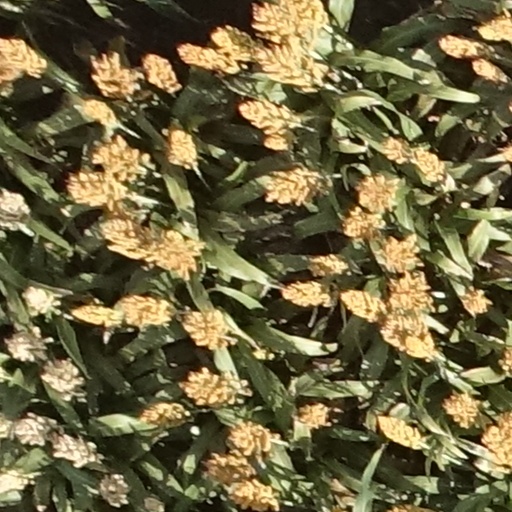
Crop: sorghum